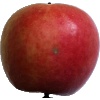
Label: Apple Crimson Snow 1